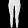
Label: Trouser